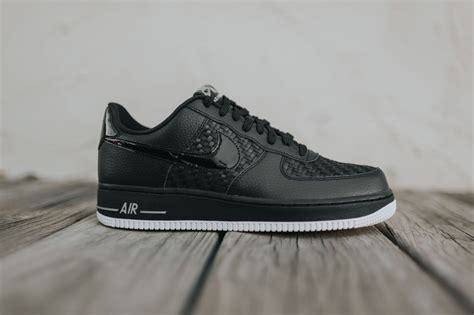
Brand: Nike
Model: Force 1 LV8